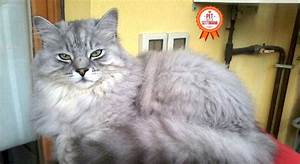
Label: cat